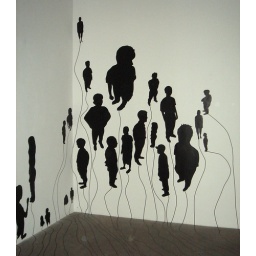
These graphics on the walls around the installation were connected to the buttons on the floor by the thin lines.